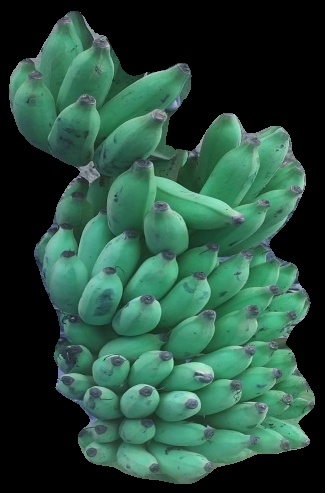
Variety: elakki-bale
Grade: grade2